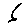
Label: 6